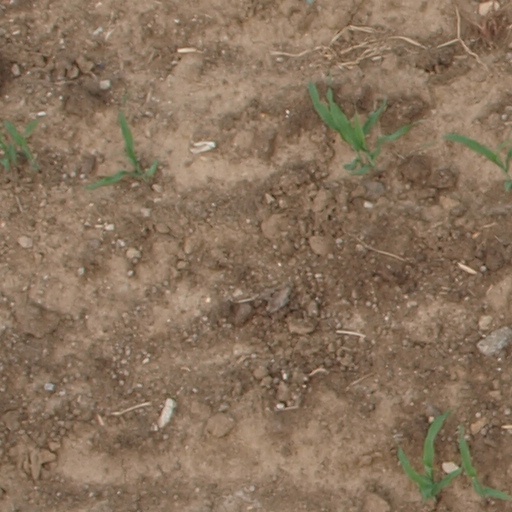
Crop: maize; corn